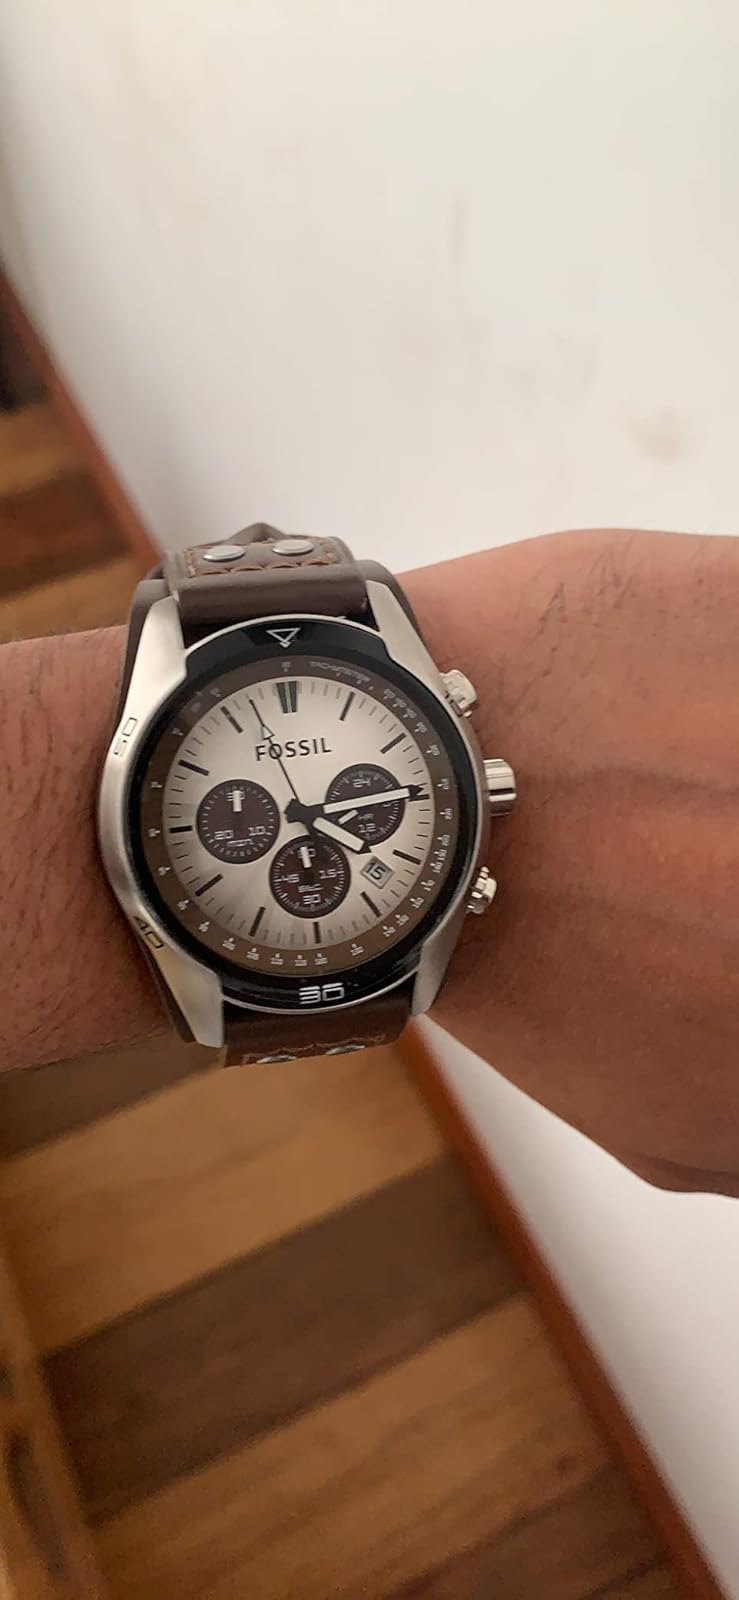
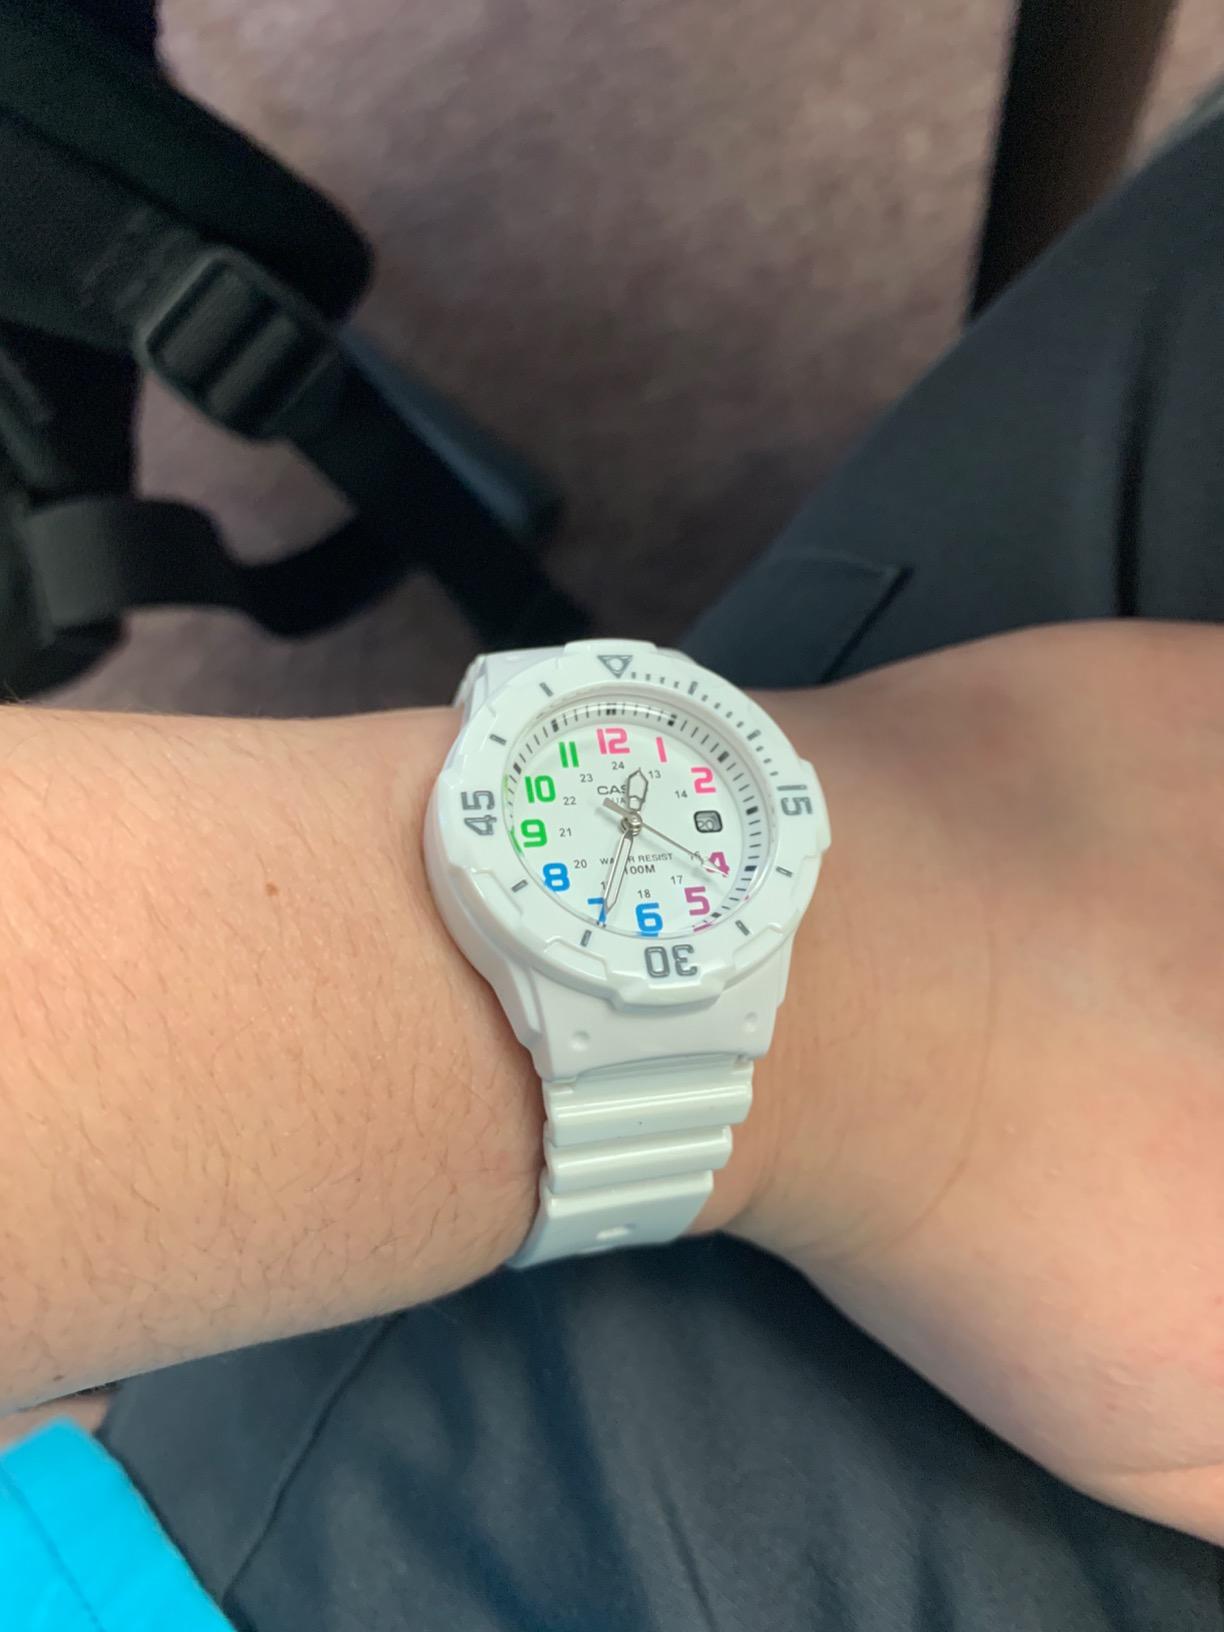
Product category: accessories_watch
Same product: no